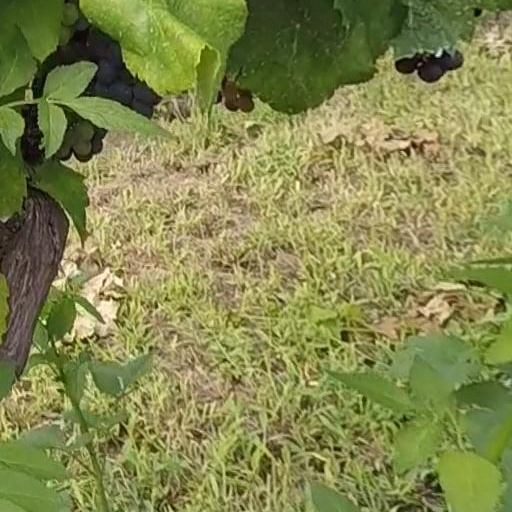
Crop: grape